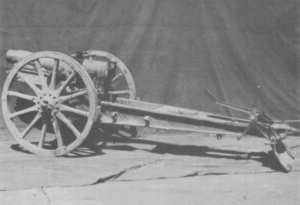
L'obusier Type 38 de 12 cm était une pièce d'artillerie obsolète utilisée par l'armée impériale japonaise pendant le deuxième guerre sino-japonaise et la Deuxième Guerre mondiale. Elle a été découverte par les forces alliés sur l'île d'Iwo Jima, où elle a pu être utilisée comme arme de dernier recours. Le "38" dans Type 38 signifie que l'obusier a été accepté la 38ᵉ année du règne de l'empereur Meiji, soit en 1905 selon le calendrier grégorien.